Circuito Ascari

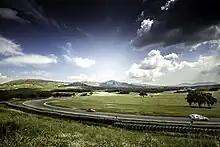
"Daytona" curve at Ascari (2018)

Many of the full circuit's 26 curves are deliberately reminiscent of famous turns at other tracks around the world. The track is wide, featuring ascending and descending grades of up to 12%, and banked turns of up to 18%. Visitors may choose to rent a car at the track, ranging from race-prepared regular production sports cars to ex-Formula 1 racing machines.